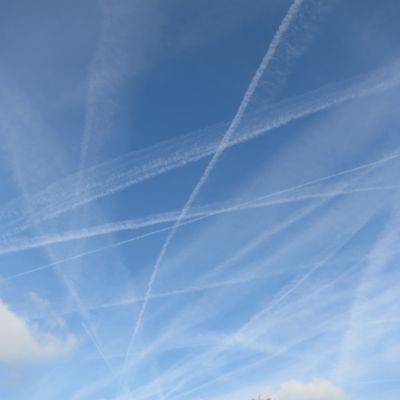
Cloud type: Contrail (Ct)